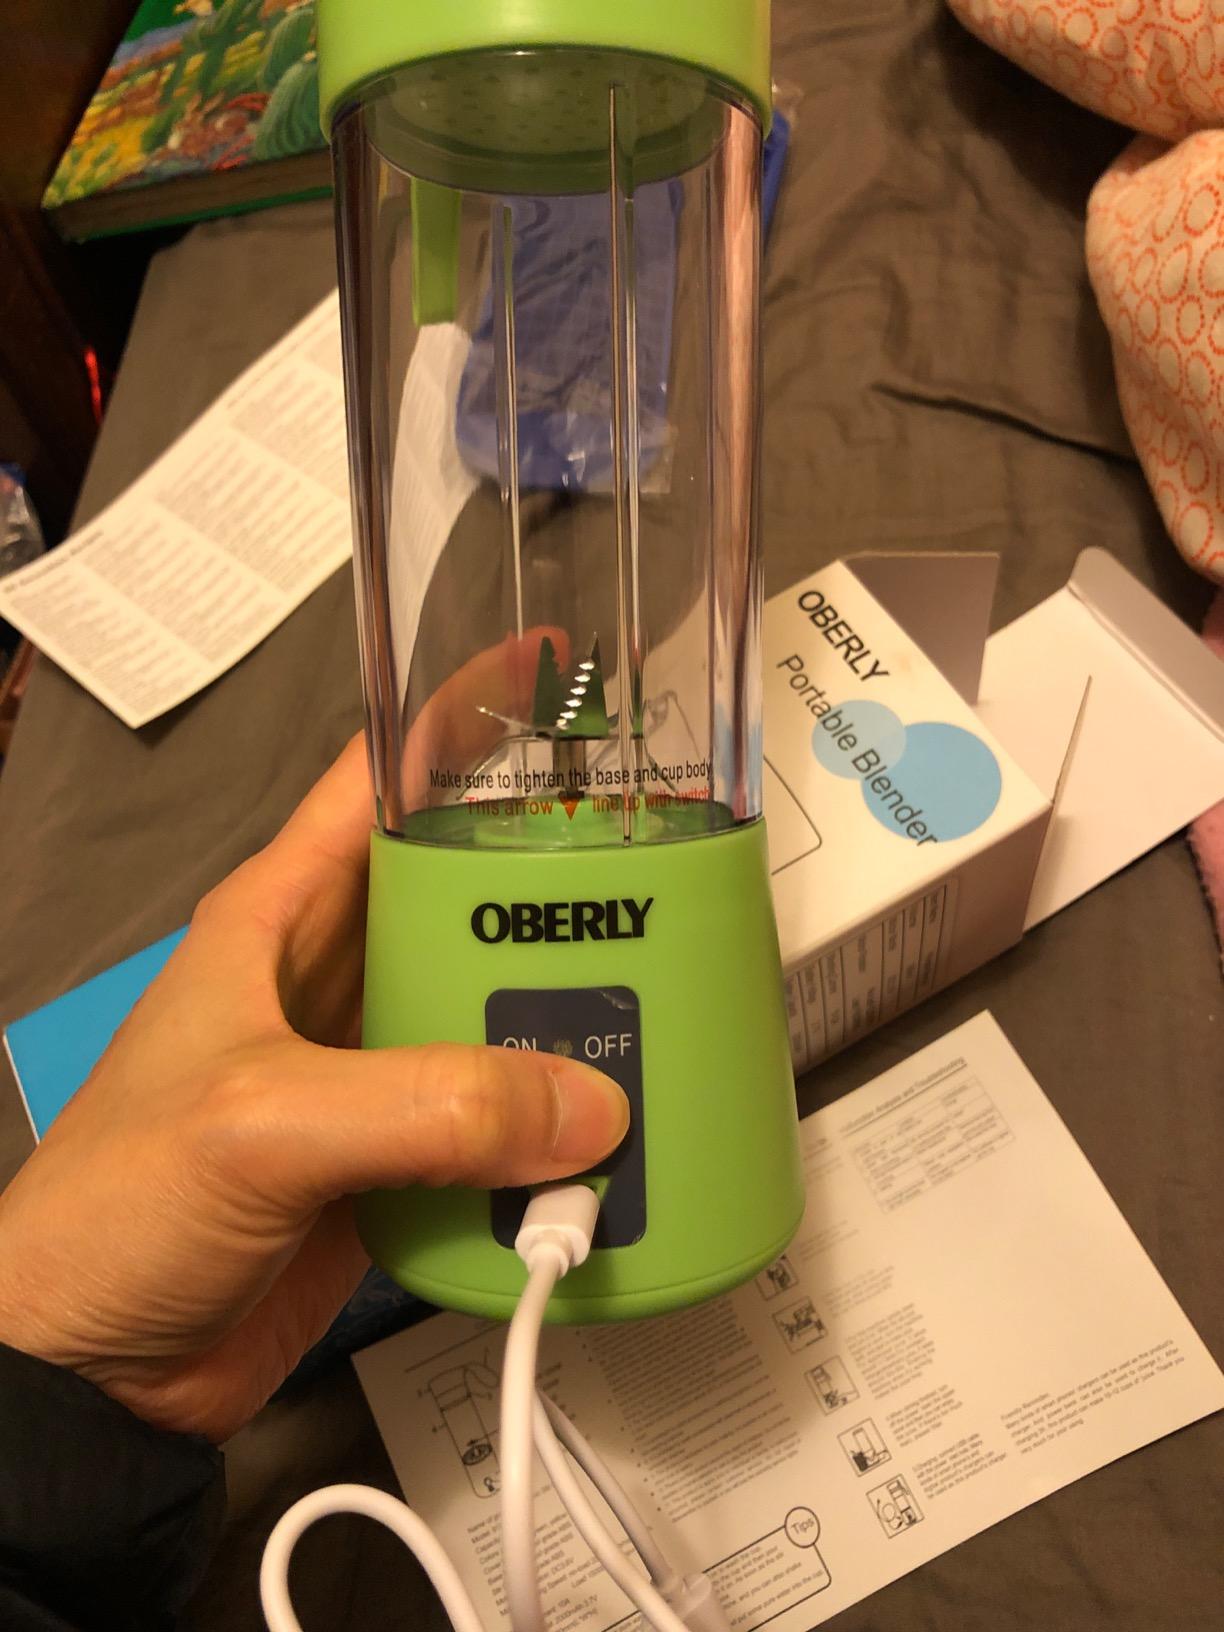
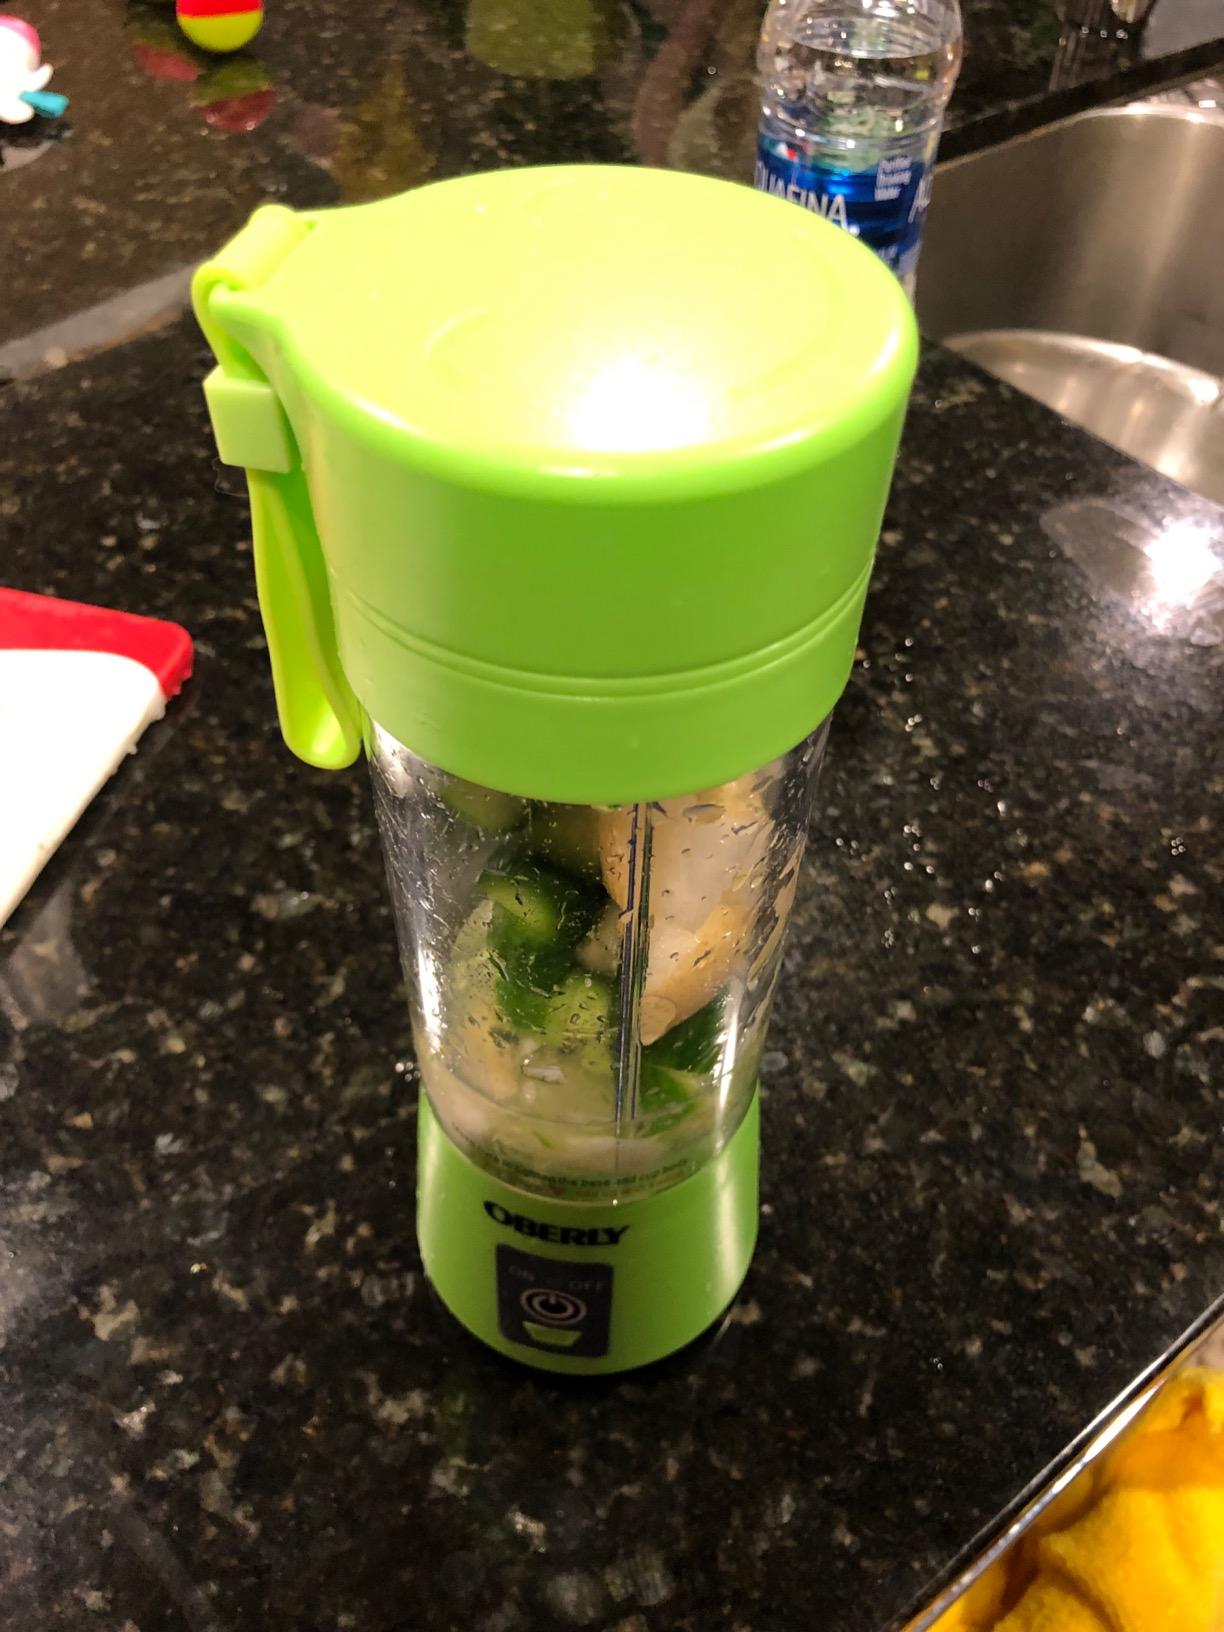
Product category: items_blender
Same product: yes